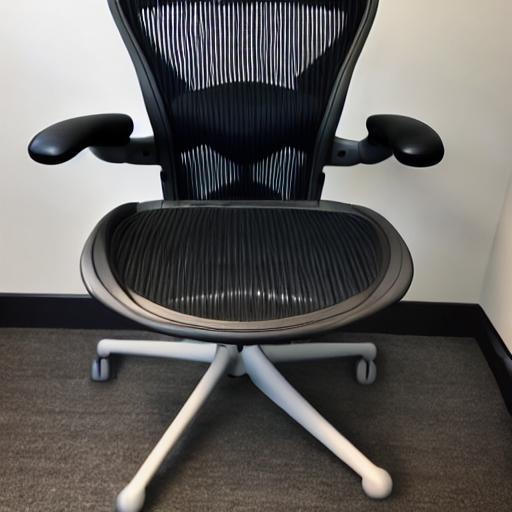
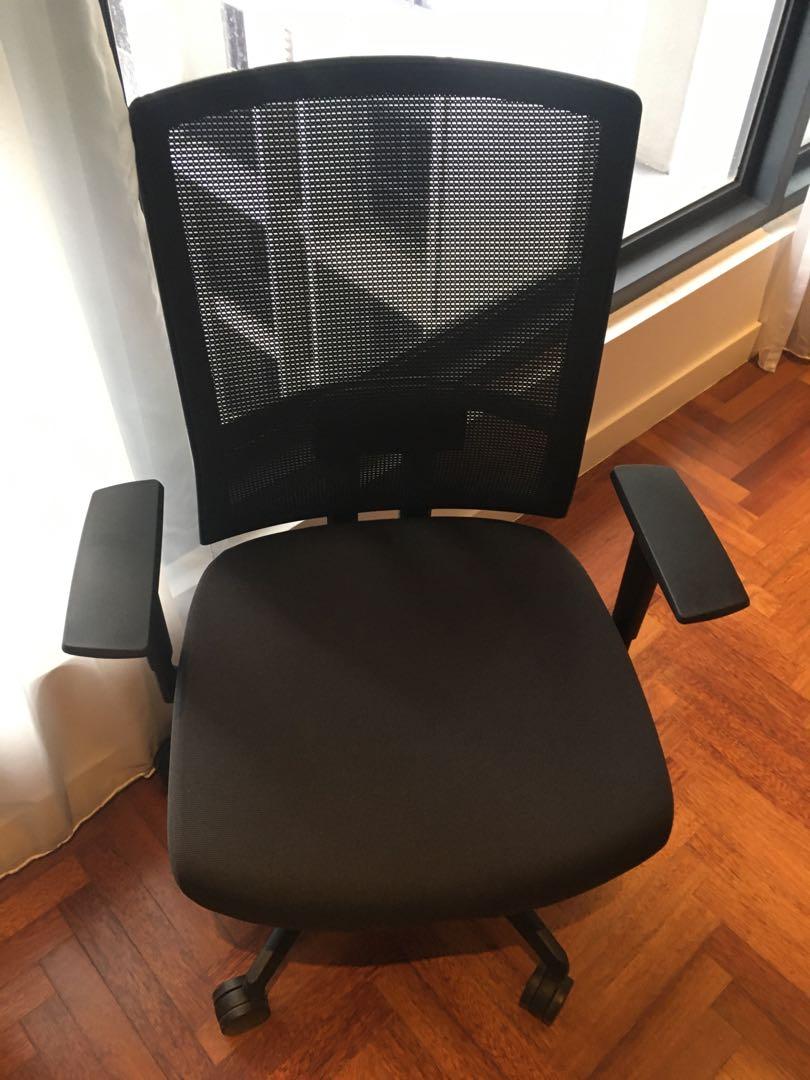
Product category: items_chair
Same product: no